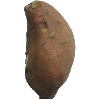
Label: Potato Sweet 1